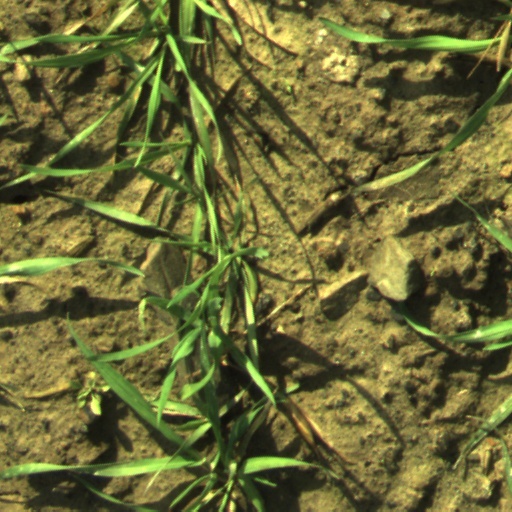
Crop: wheat